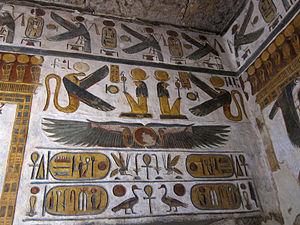
Relief du temple de Khonsou dans l'enceinte de Amon Re du temple de Karnak